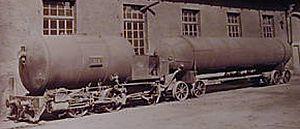
Un véhicule à air comprimé est un véhicule mû par un moteur à air comprimé, l'air étant généralement stocké dans un réservoir.
Le premier tunnel du Saint-Gothard, tunnel ferroviaire à double voie de 15 km de long, fut construit de 1872 à 1881, mille mètres plus bas que le col alpin du même nom, qui culmine à 2 108 m. Il relie Göschenen au nord, dans le canton d'Uri à Airolo dans le canton du Tessin.